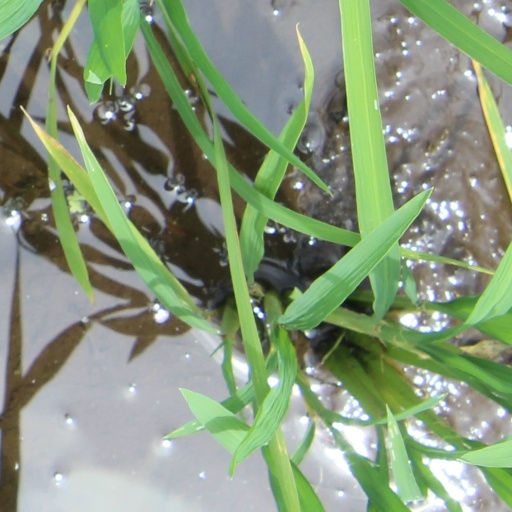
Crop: rice